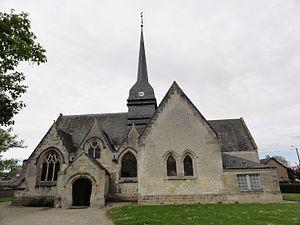
L'église Saint-Martin est une église située à Nouvion-le-Comte, dans le département de l'Aisne en France.